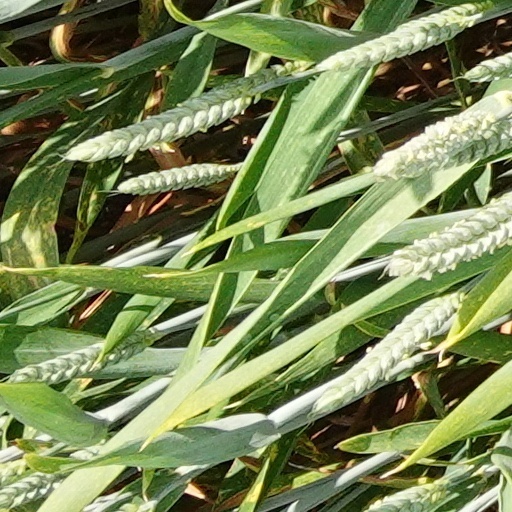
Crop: wheat